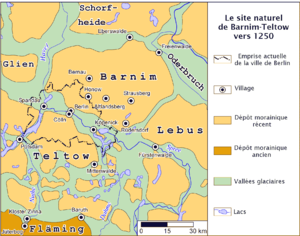
L’histoire de Berlin aborde également la période préhistorique et antique du peuplement de la région alentour.
La marche du Nord est un margraviat éphémère du Saint-Empire romain s'étendant entre les rivières Elbe et Oder. Elle est créée en 965, à la suite de la division de la vaste marca Geronis en plusieurs parties. En 983, une révolte slave a fait perdre le contrôle de cette région aux Allemands jusqu’à la recréation de la marche de Brandebourg par le margrave Albert l’Ours au XIIᵉ siècle.